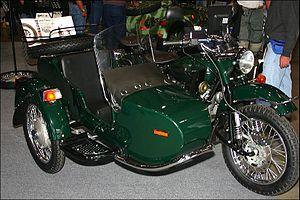
Oural ou Ural est un constructeur de motos soviétique puis russe.